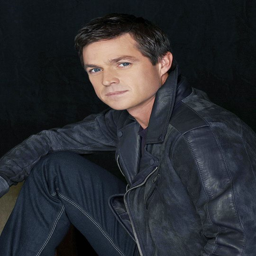
actor : loved this man since film